Astrid Holm (painter)

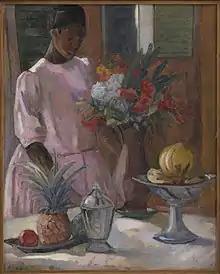
Astrid Holm, "Rose dækker bord", 1914, Statens Museum for Kunst

Astrid Valborg Holm (1876–1937) was a Danish painter and textile artist. She was one of only two Danes who studied under Henri Matisse in Paris.